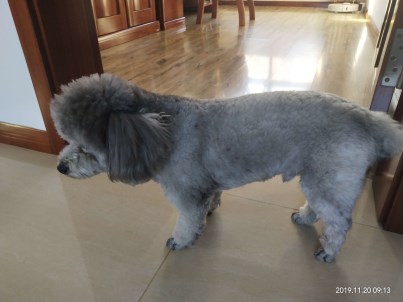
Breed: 7449-n000128-teddy